Valentin Pluchek

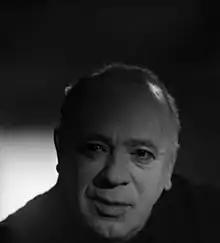
Pluchek in 1973

Valentin Nikolayevich Pluchek (real name Isaak Nokhimovich Gintsburg, ; 4 September 1909 – 17 August 2002) was a Soviet and Russian theater director and actor. He is known as a stage director of the Physical Culture Day parade in Moscow during the Stalinist epoch. The Physical Culture Day took place each summer at central squares of major Soviet cities. Peter Brook's cousin.